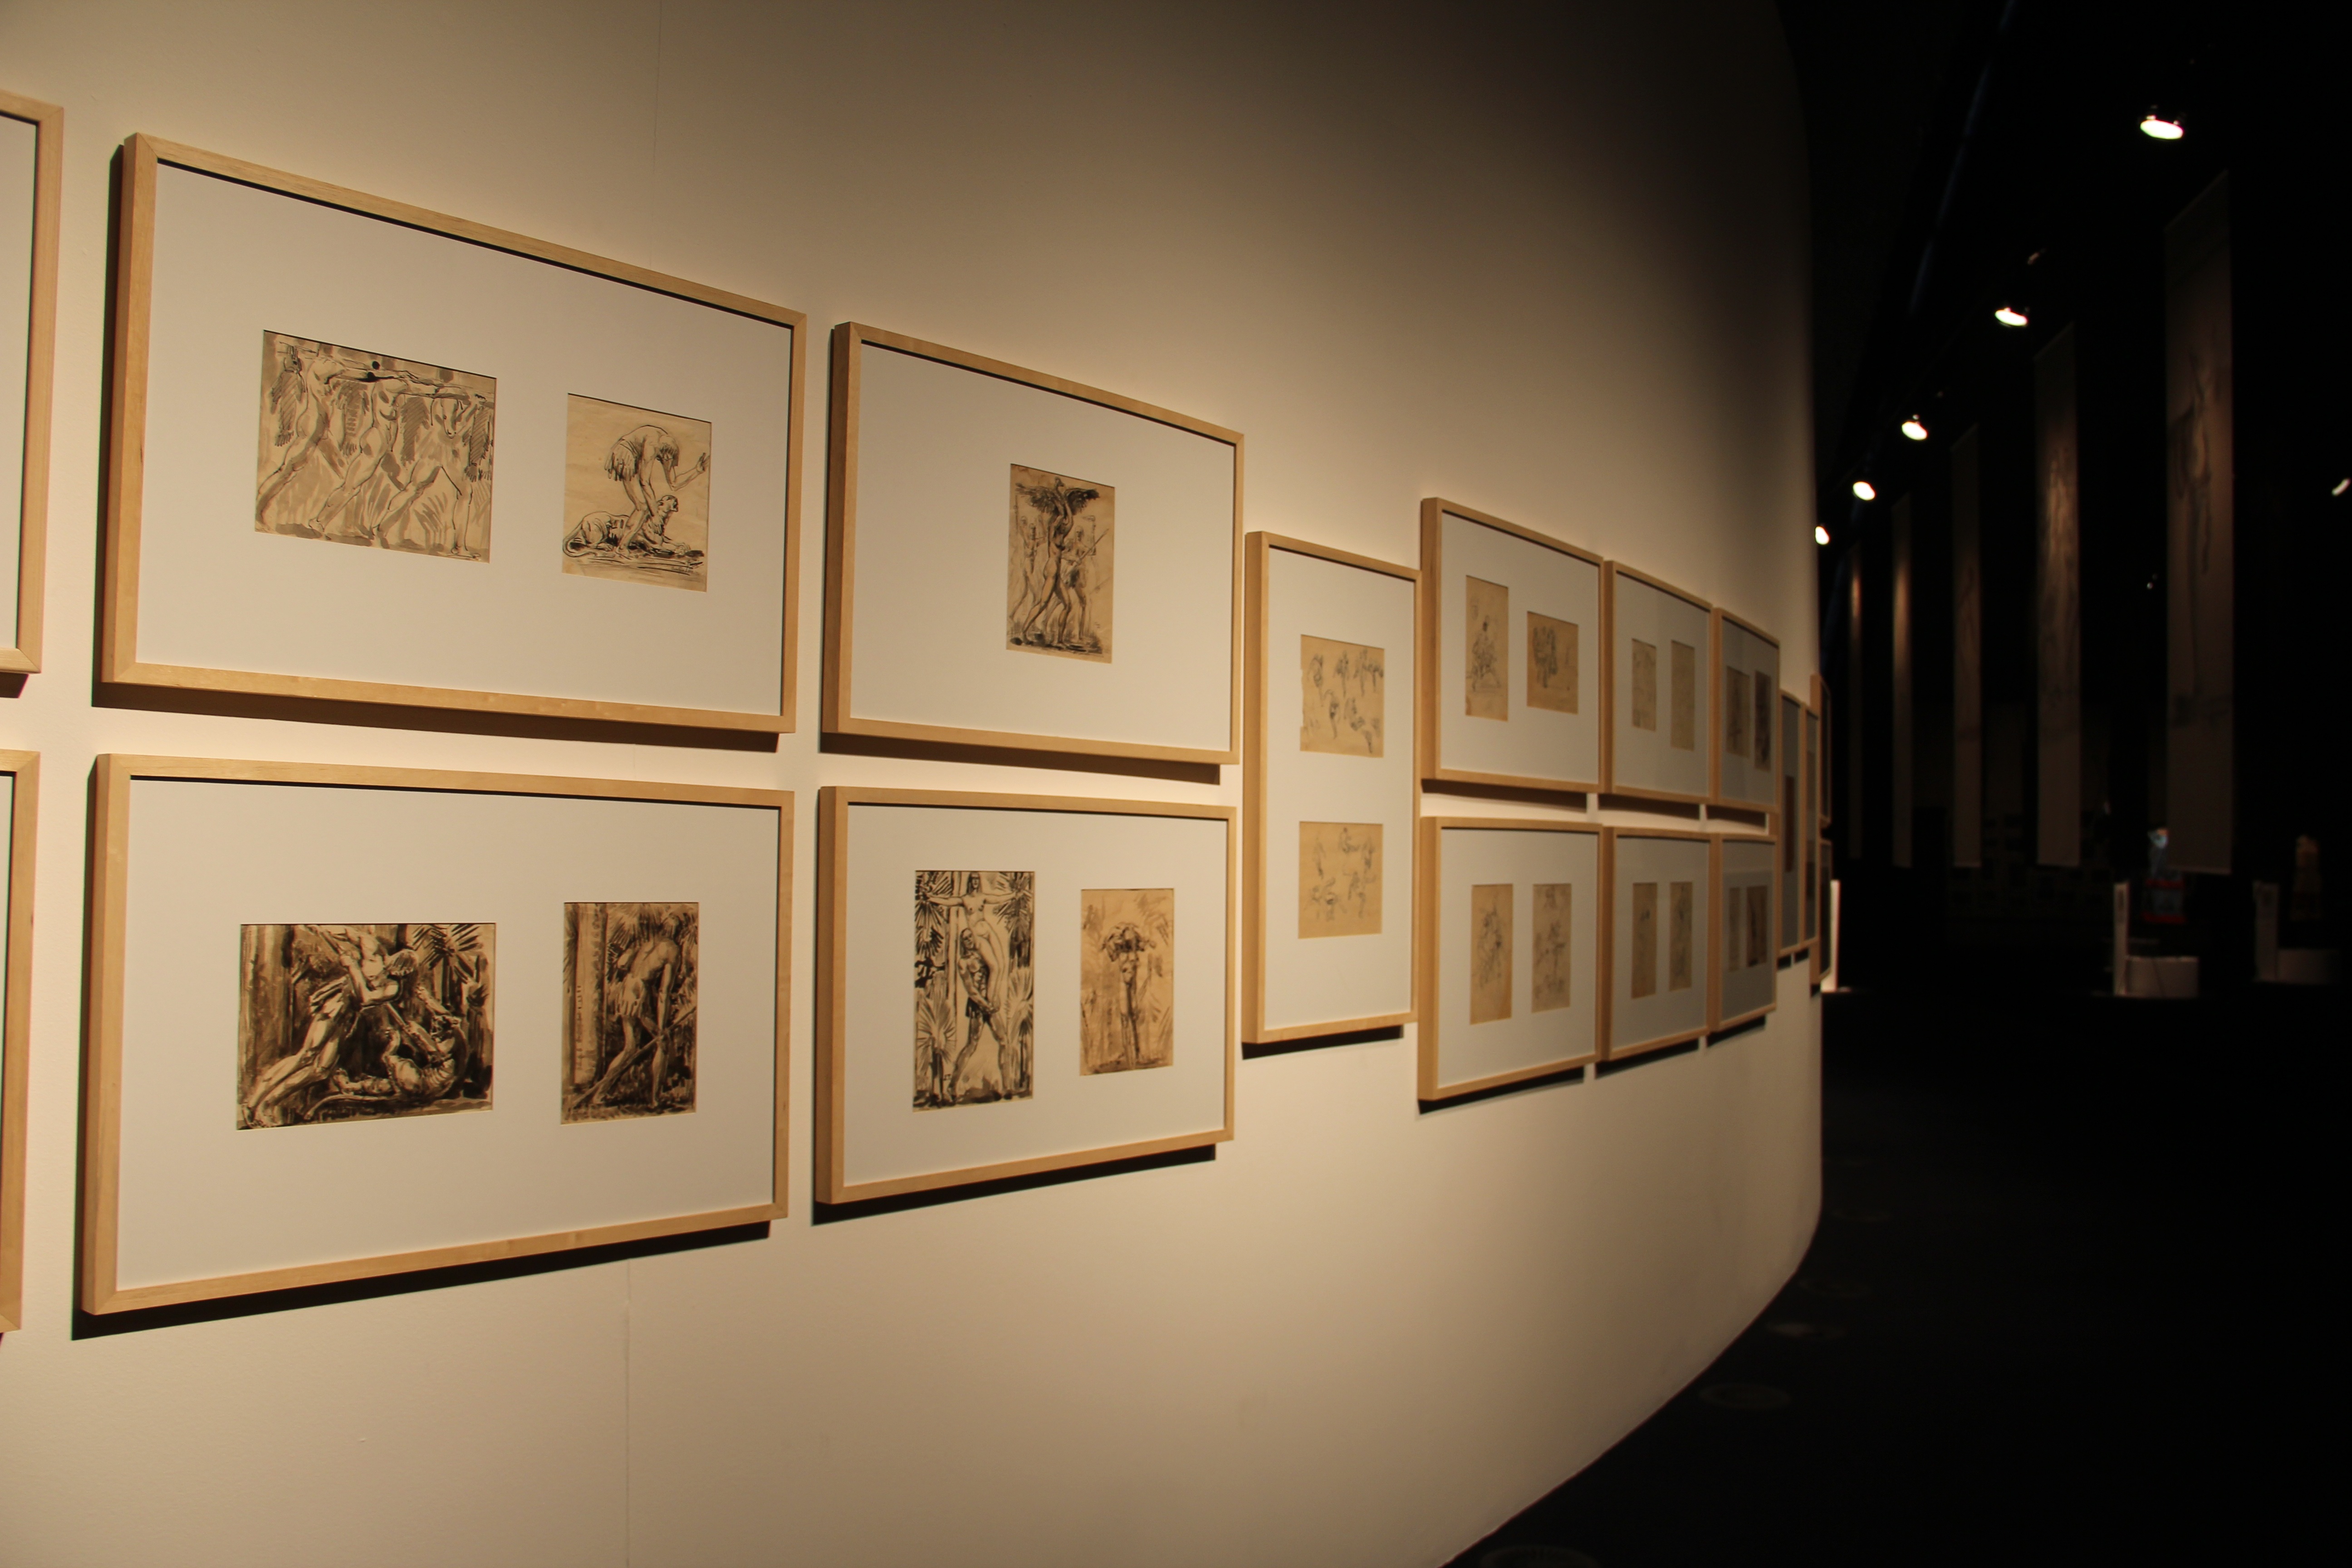
wall, museum, interior design, art, design, curitiba, tourist attraction, contemporary, exhibition, modern art, art gallery, art exhibition, museum of the eye